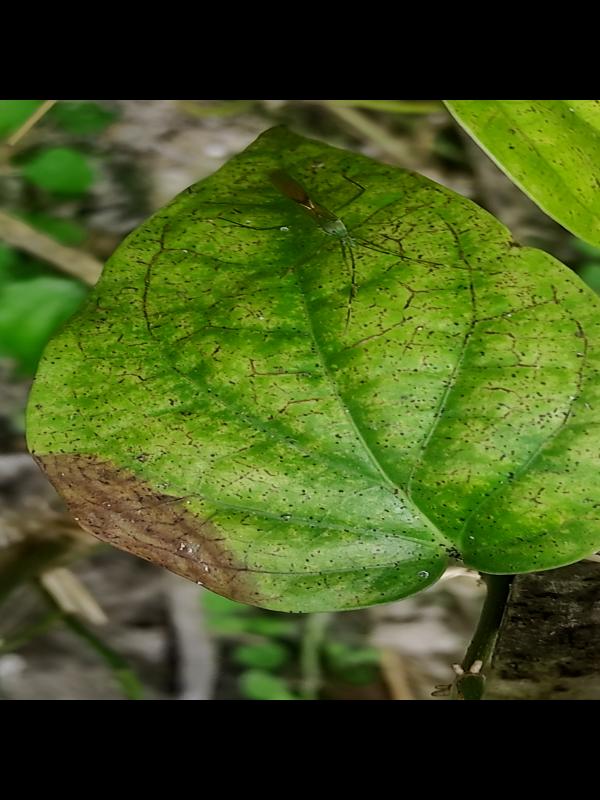
Label: Fungal_Brown_Spot_Disease